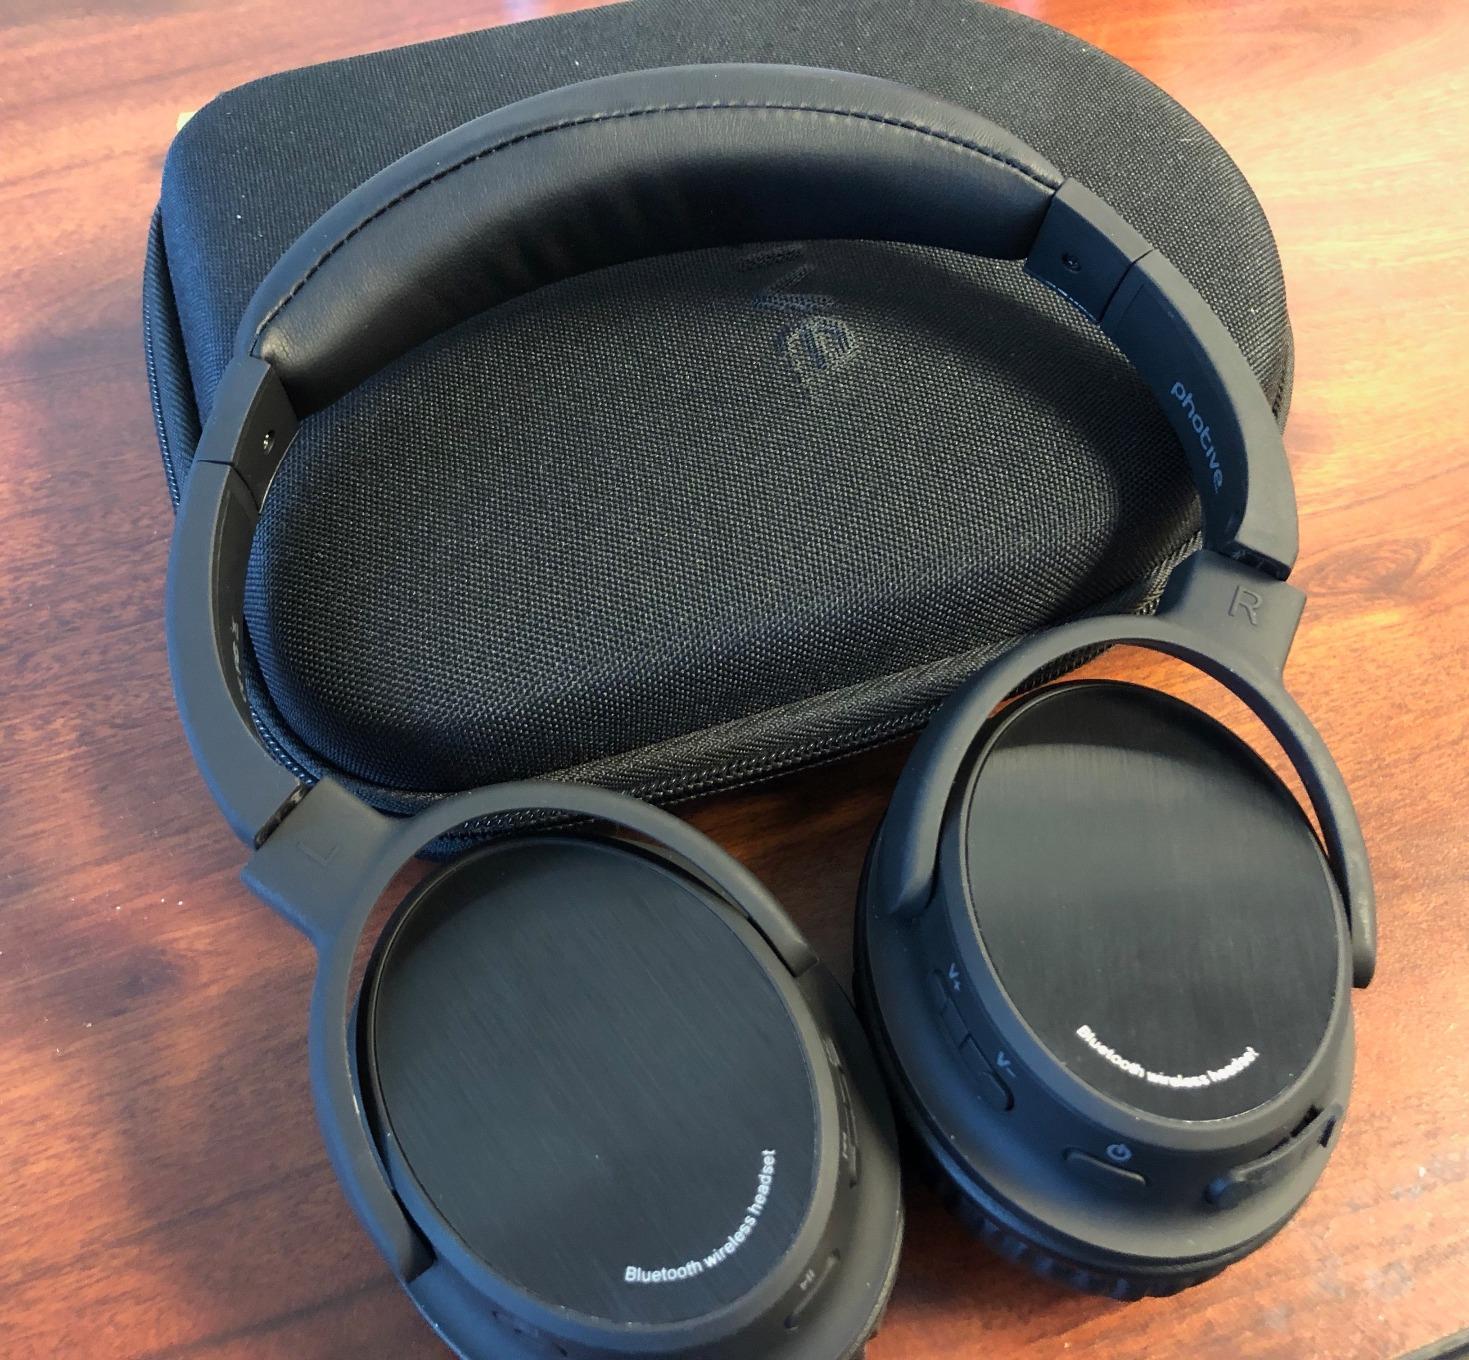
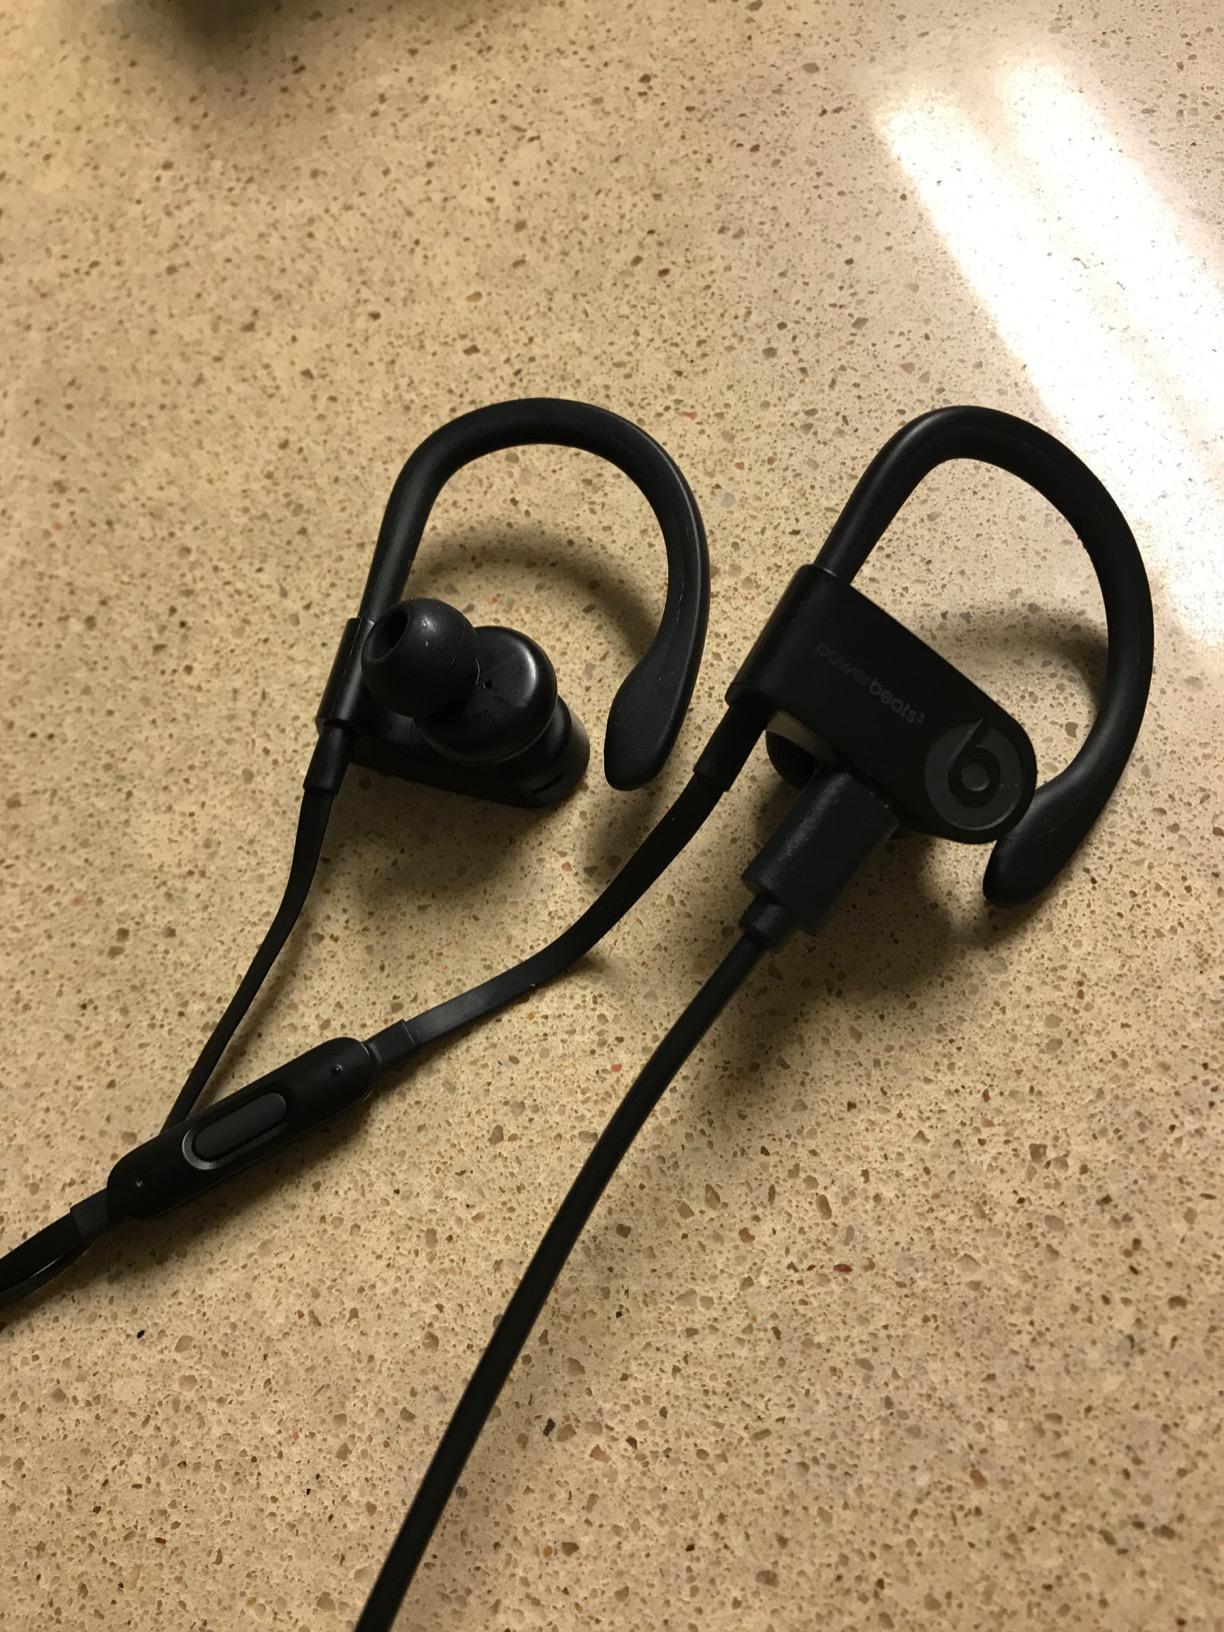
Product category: headphones
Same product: no